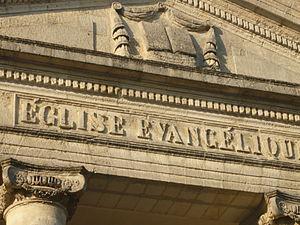
Détail du fronton du Temple de Marennes (17).
Cet article présente les faits historiques notables de la ville de Marennes, ville du Sud-Ouest de la France, située dans le département de la Charente-Maritime et surnommée la « capitale de l'huître ».